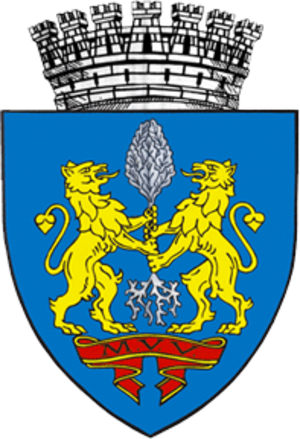
Un județ est une division administrative :